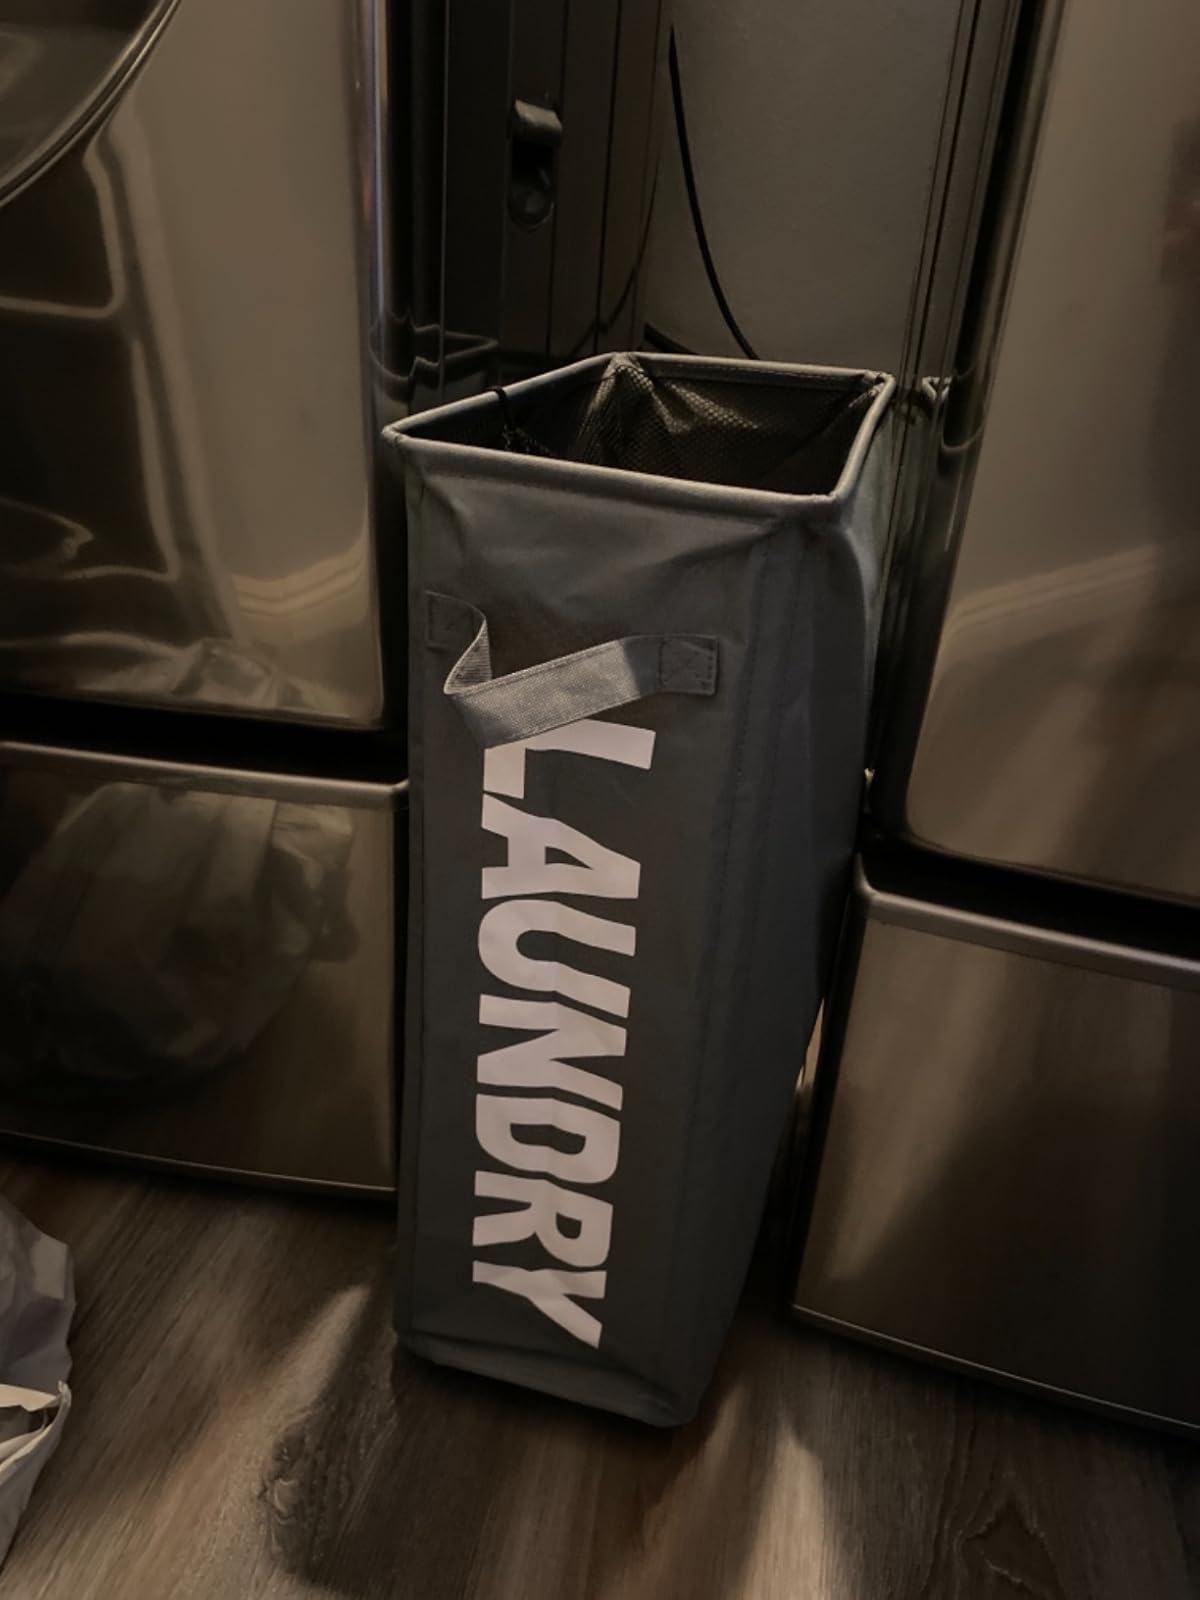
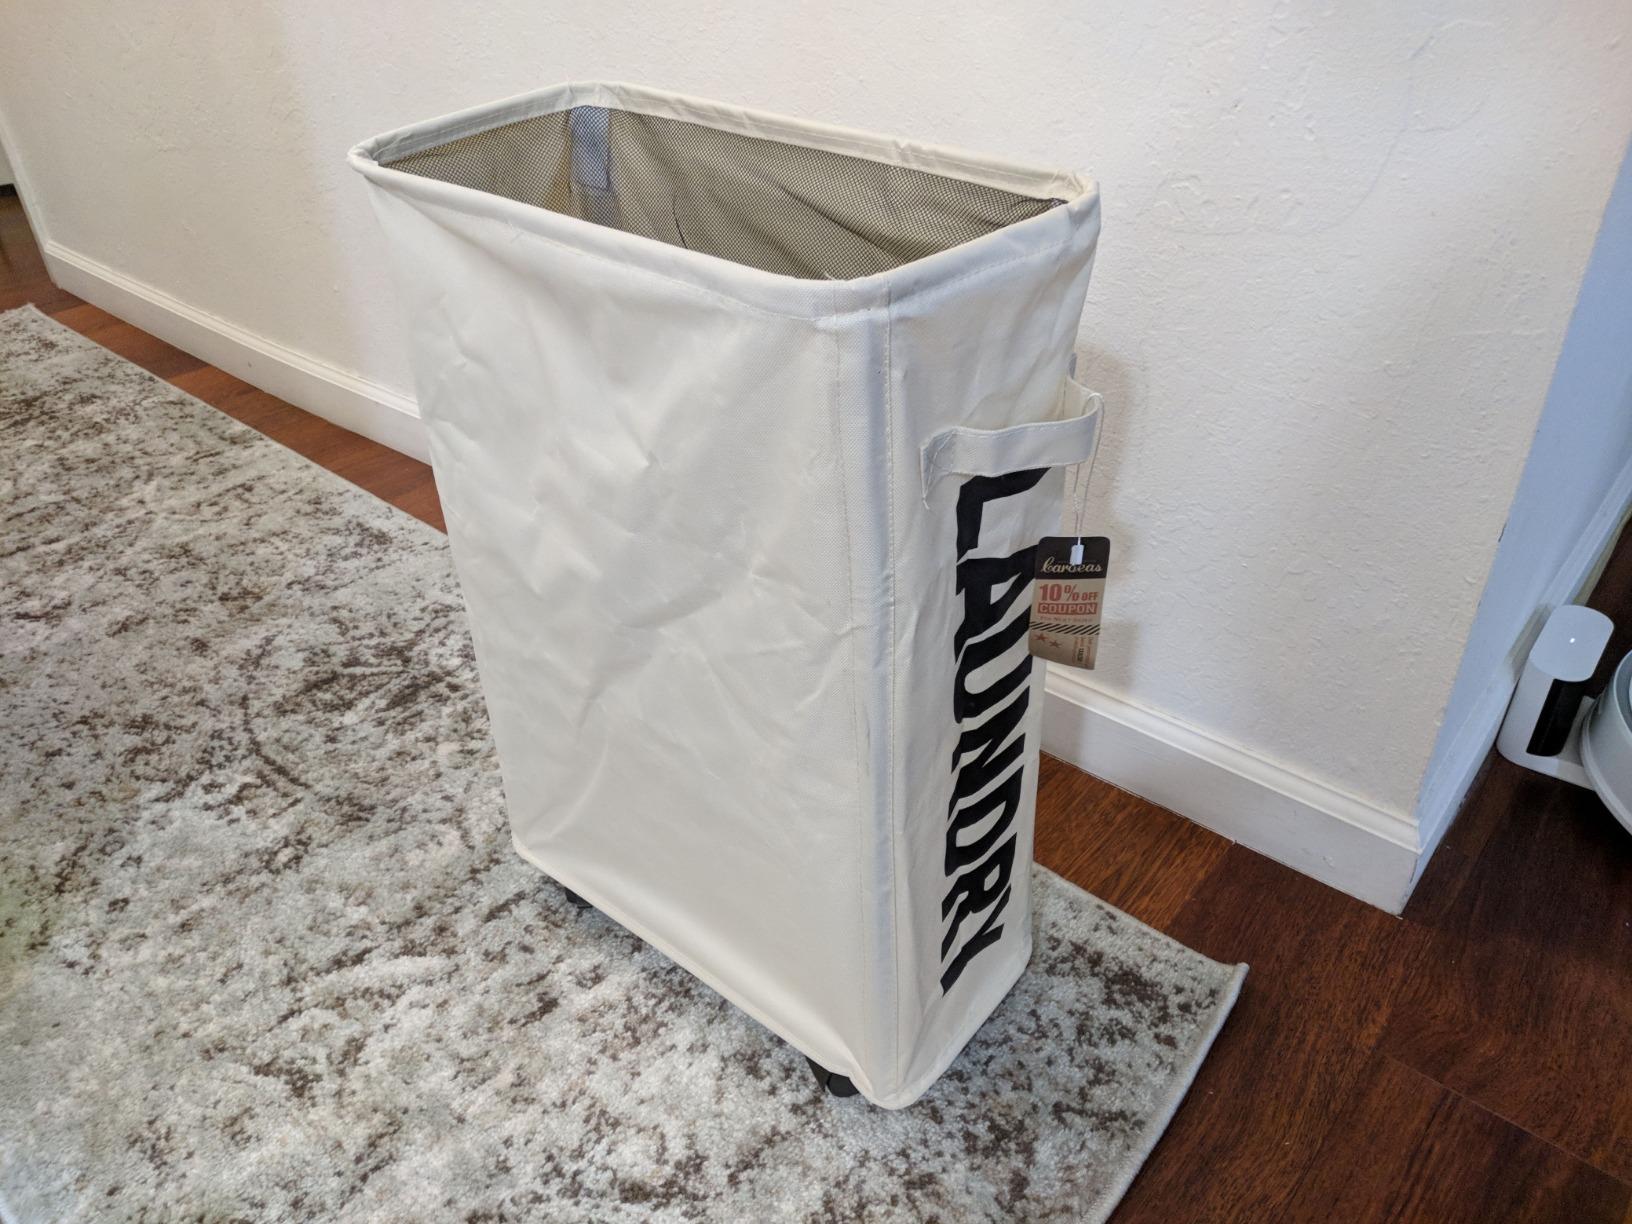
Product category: items_hamper
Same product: no